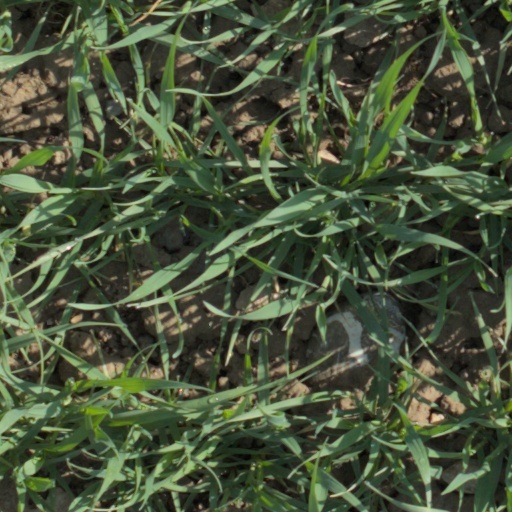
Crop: wheat